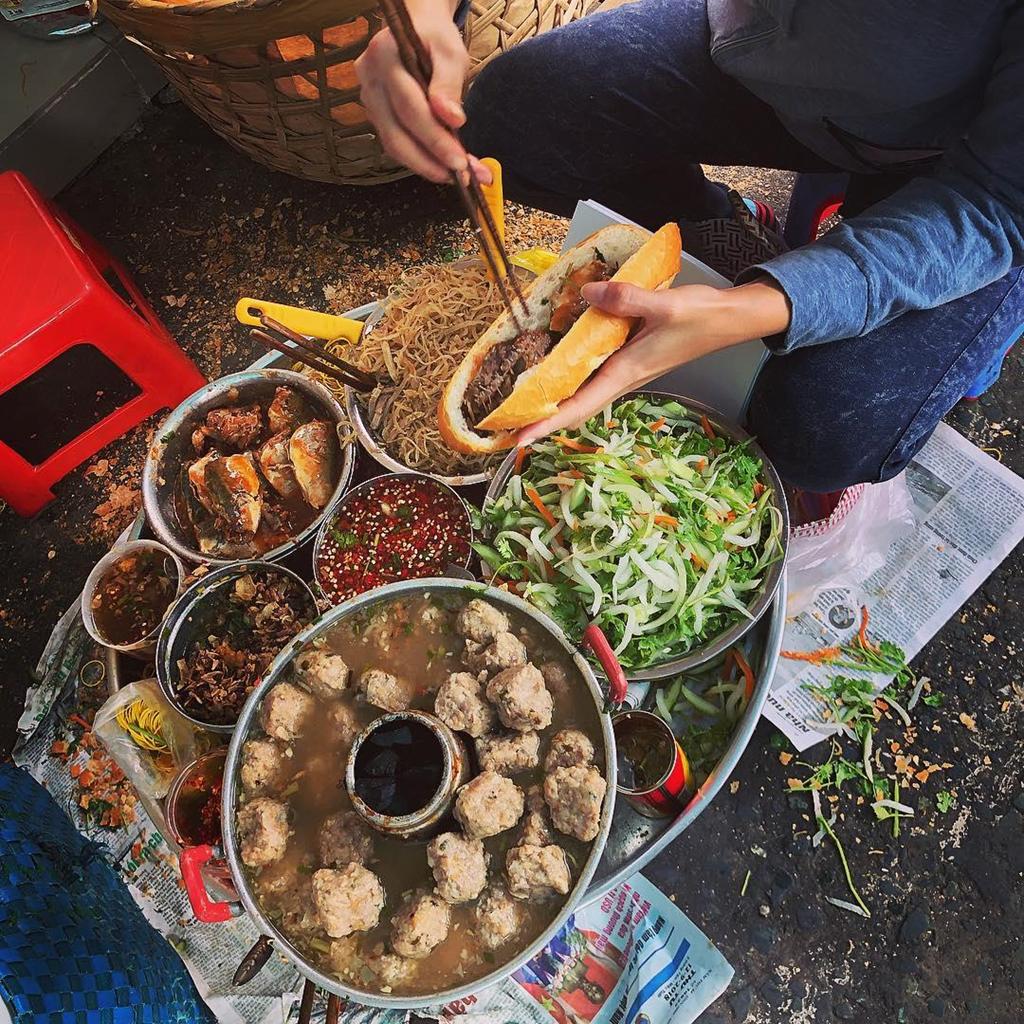
đây là hình ảnh chụp một sạp hàng bán đồ ăn